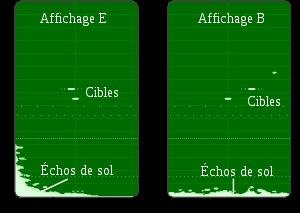
Un affichage radar est un système électronique servant à présenter les données obtenues par un système radar à un opérateur. En effet, le faisceau émis est en partie retourné par des cibles. L'intensité la position et la vitesse de ces dernières sont analysés par le programme de réception qui les convertit en signal vidéo.